Mackay, Queensland

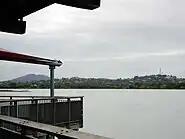
Views from the Bluewater Trail over the Pioneer River to Mount Pleasant

Mount Pleasant Shopping Centre is the second major shopping centre in the Mackay region. It hosts department stores, supermarkets and other speciality outlets. Outside the main centre, a number of bulky-good outlets also operate, along with a six-screen Birch Carroll and Coyle cinema complex.